Trevor Hoffman

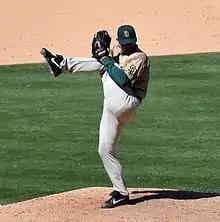
Hoffman with his trademark leg kick

The Padres retired Hoffman's 51 at Petco Park in a pre-game ceremony on August 21, 2011, against the Florida Marlins. San Diego Mayor Jerry Sanders declared it "Trevor Hoffman Day." The ceremony was patterned after the show "This Is Your Life", featuring over 40 of Hoffman's former teammates and coaches. Brian Johnson, the lead singer on AC/DC's "Hells Bells", paid tribute in a video to Hoffman for "rocking the mound." In a nod to Hoffman's late father, Ed, the Padres presented Hoffman with a mint condition 1958 Cadillac convertible; his father loved driving his family in a convertible. For the National Anthem, the Padres played a video of Ed singing "The Star-Spangled Banner" at Fenway Park on Opening Day in 1981 when Hoffman's brother, Glenn, was the starting shortstop for the Red Sox.